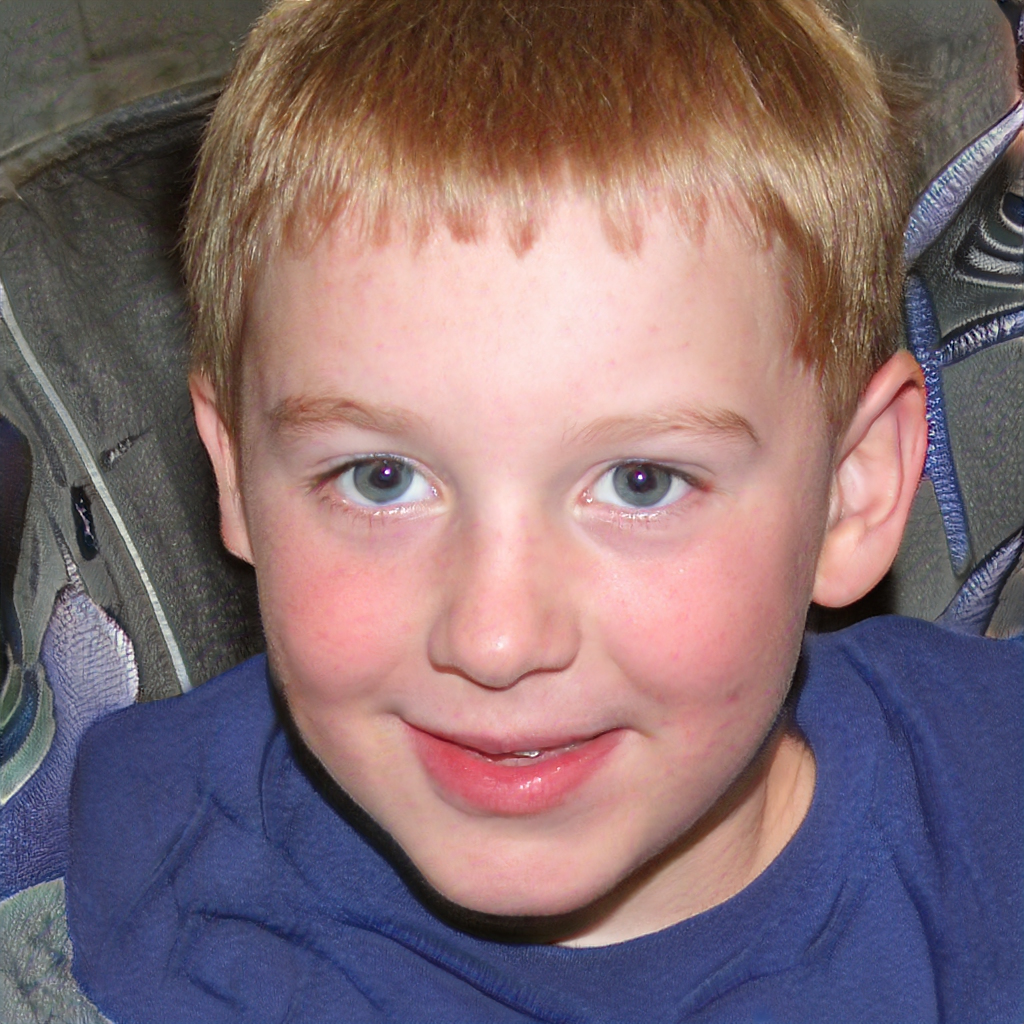
Gender: Male